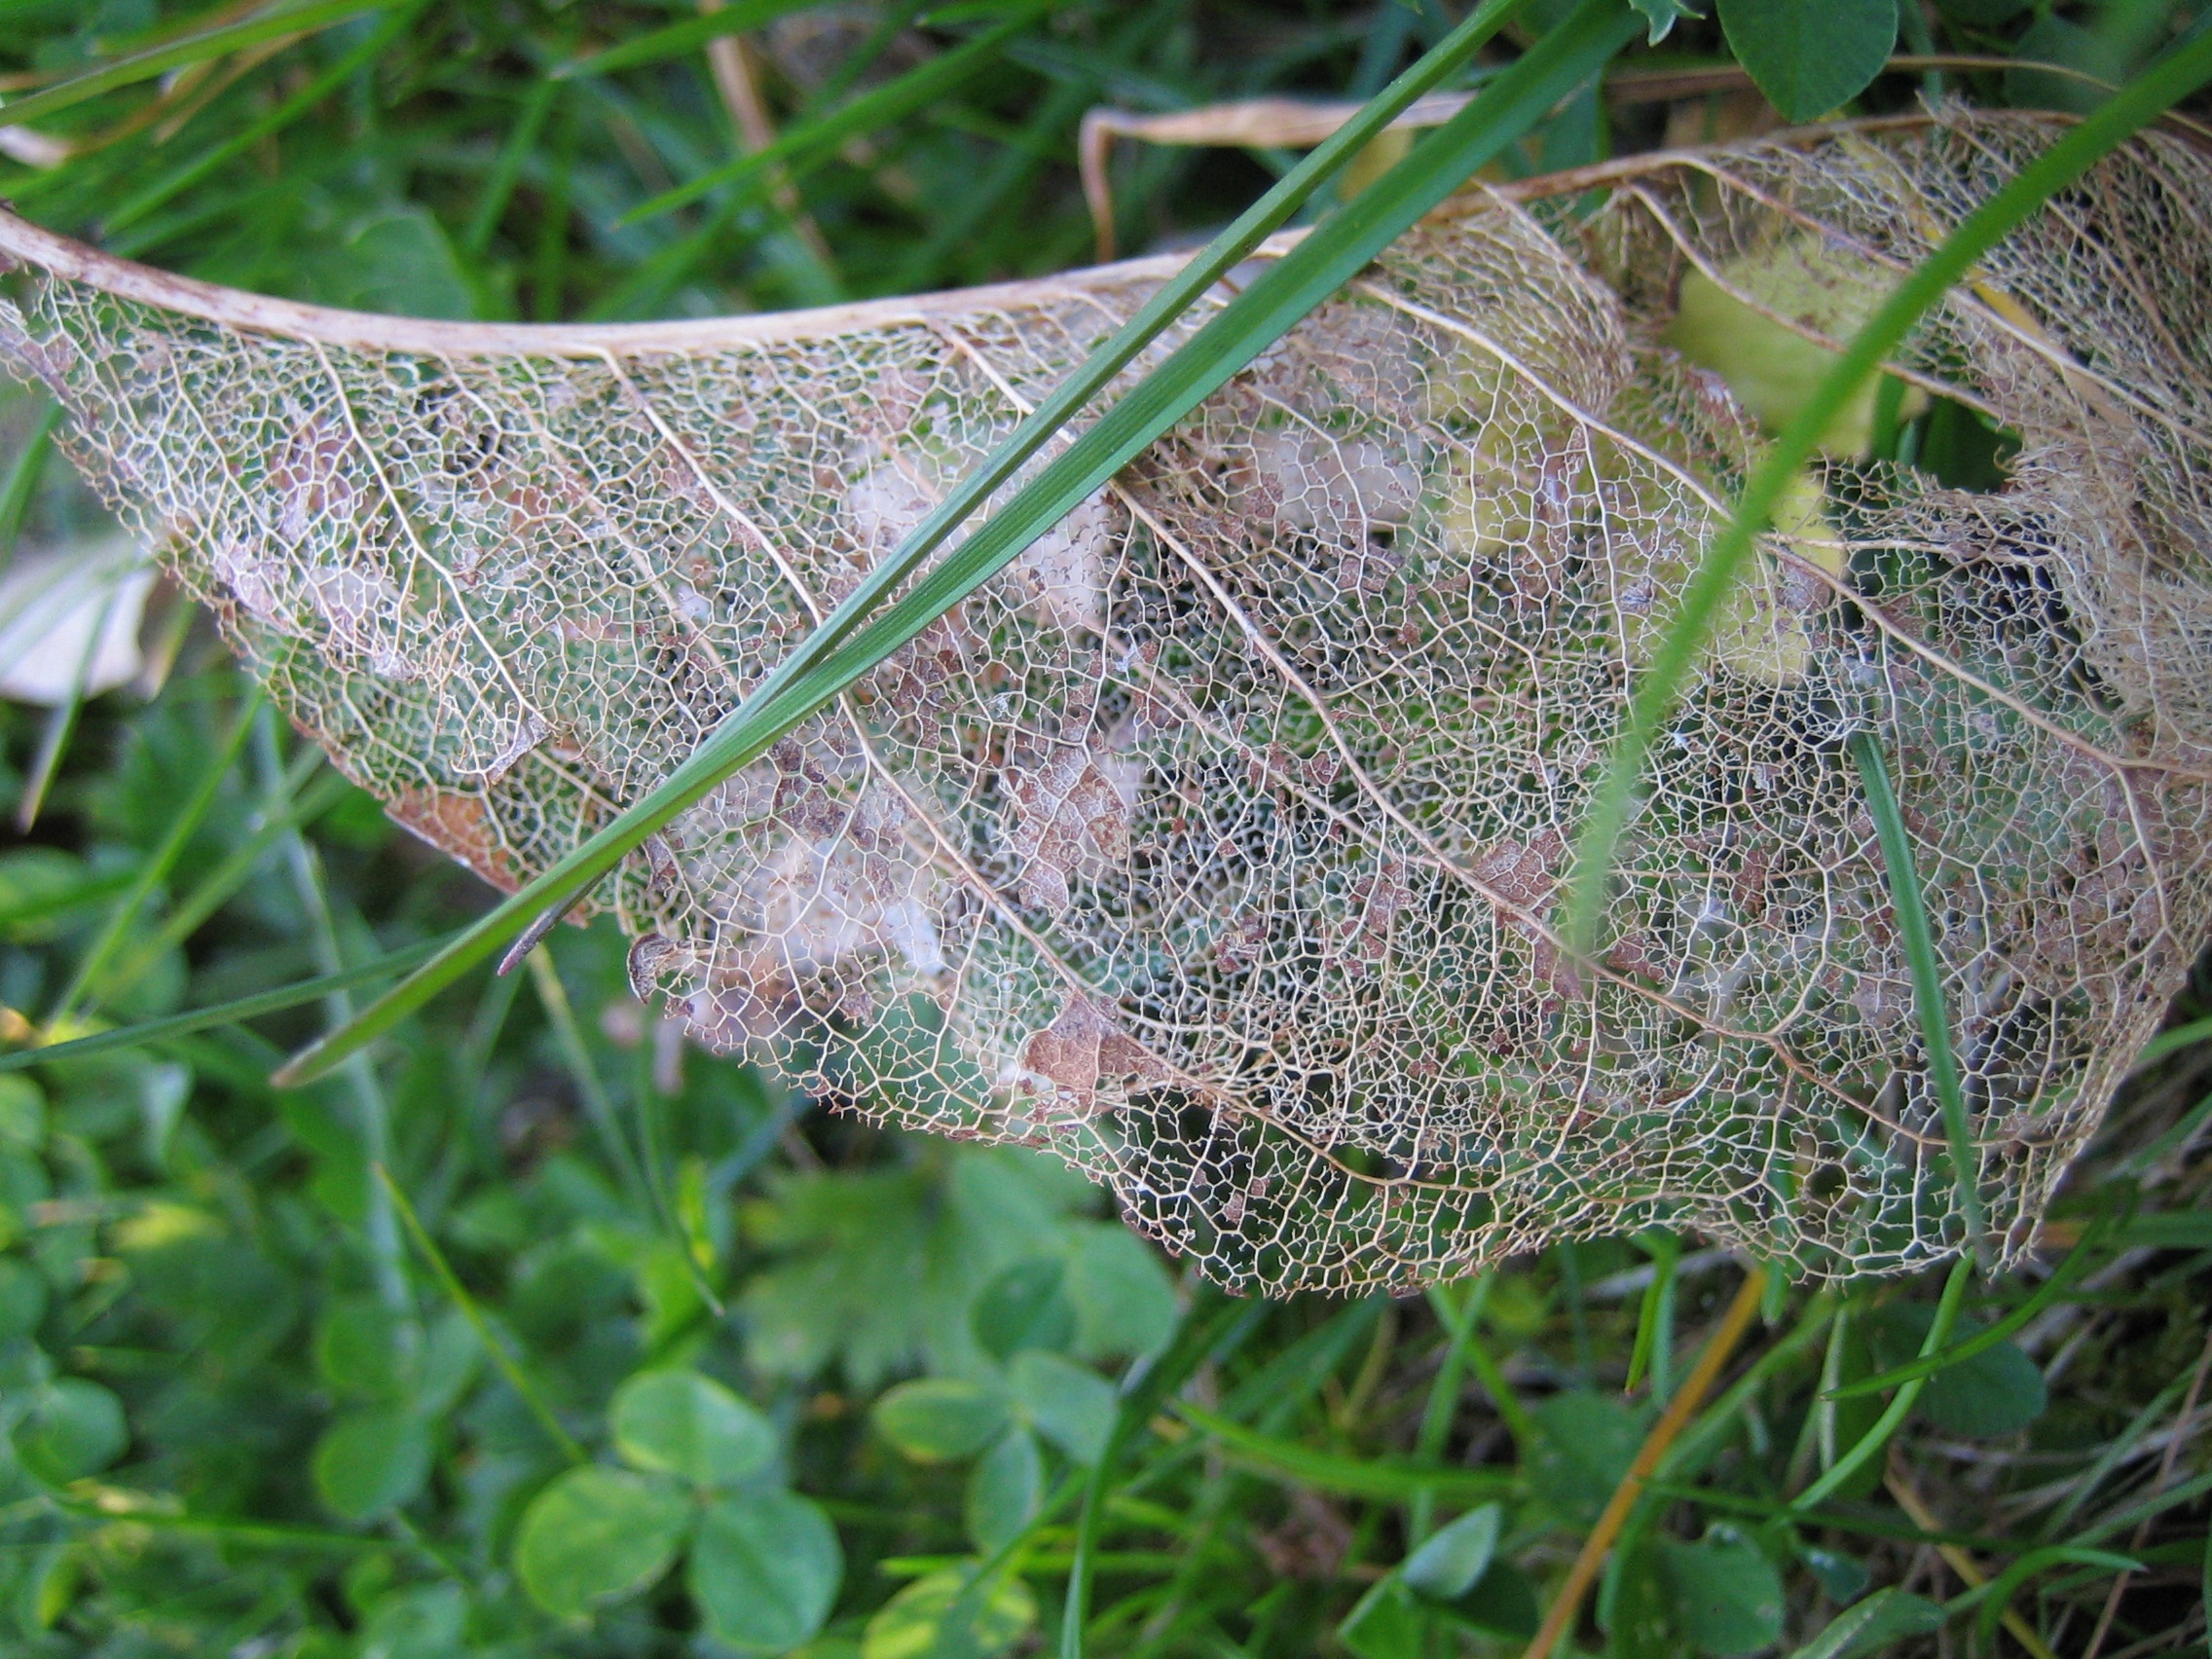
nature, grass, lawn, leaf, flower, insect, autumn, fauna, invertebrate, spider web, leaves, transience, leaves in the autumn, macro photography, grass family, moths and butterflies